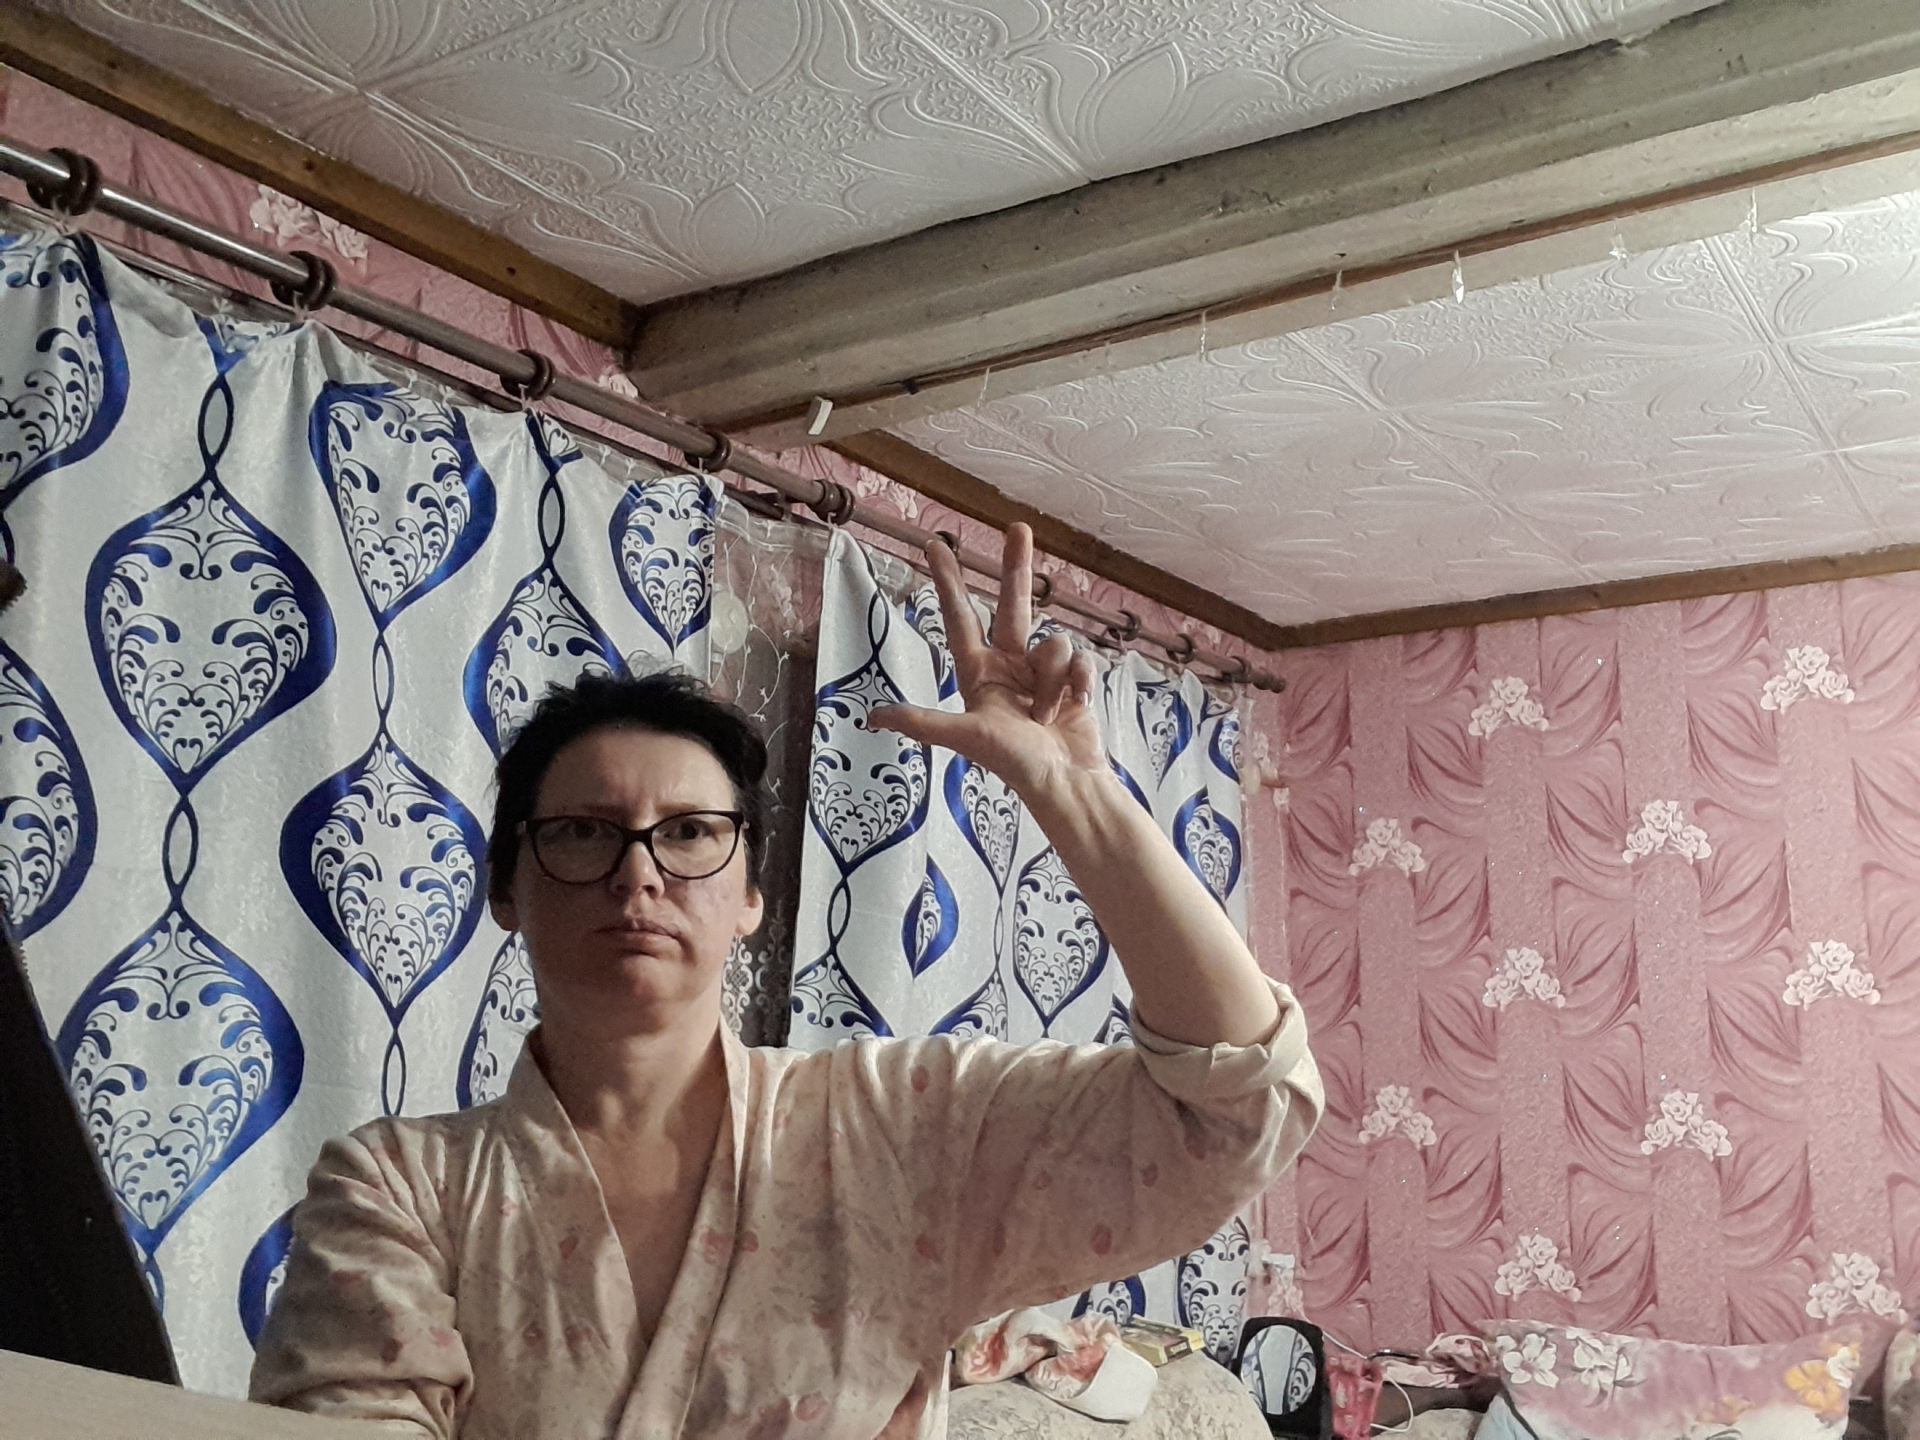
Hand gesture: three2